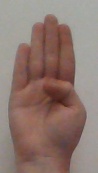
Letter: kaaf